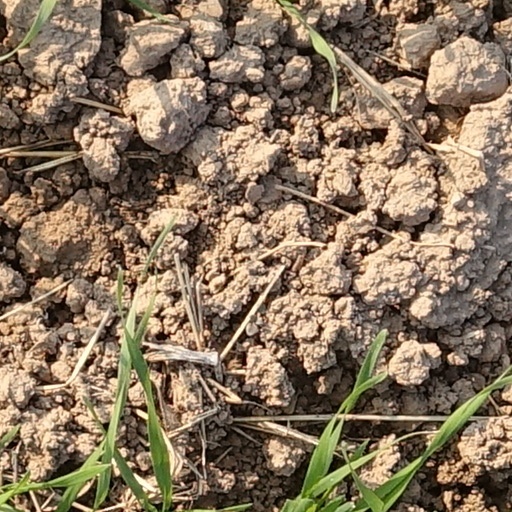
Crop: wheat